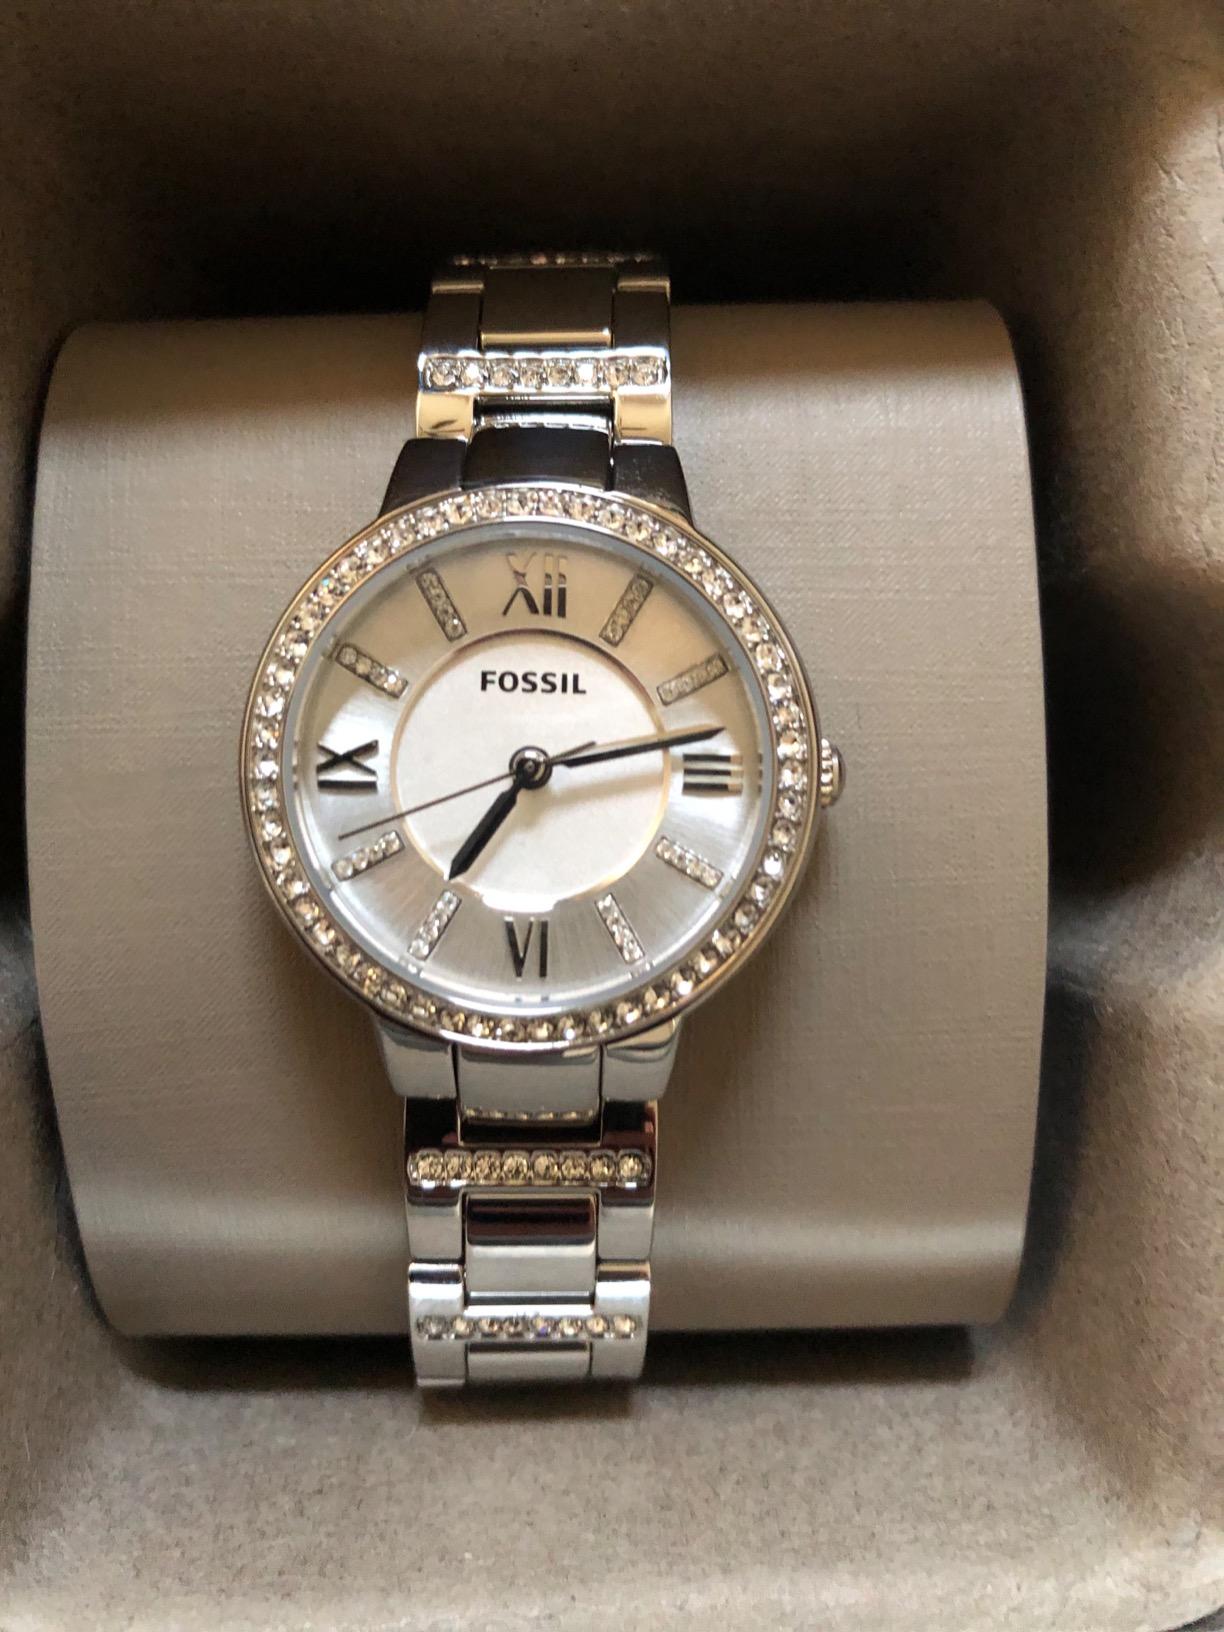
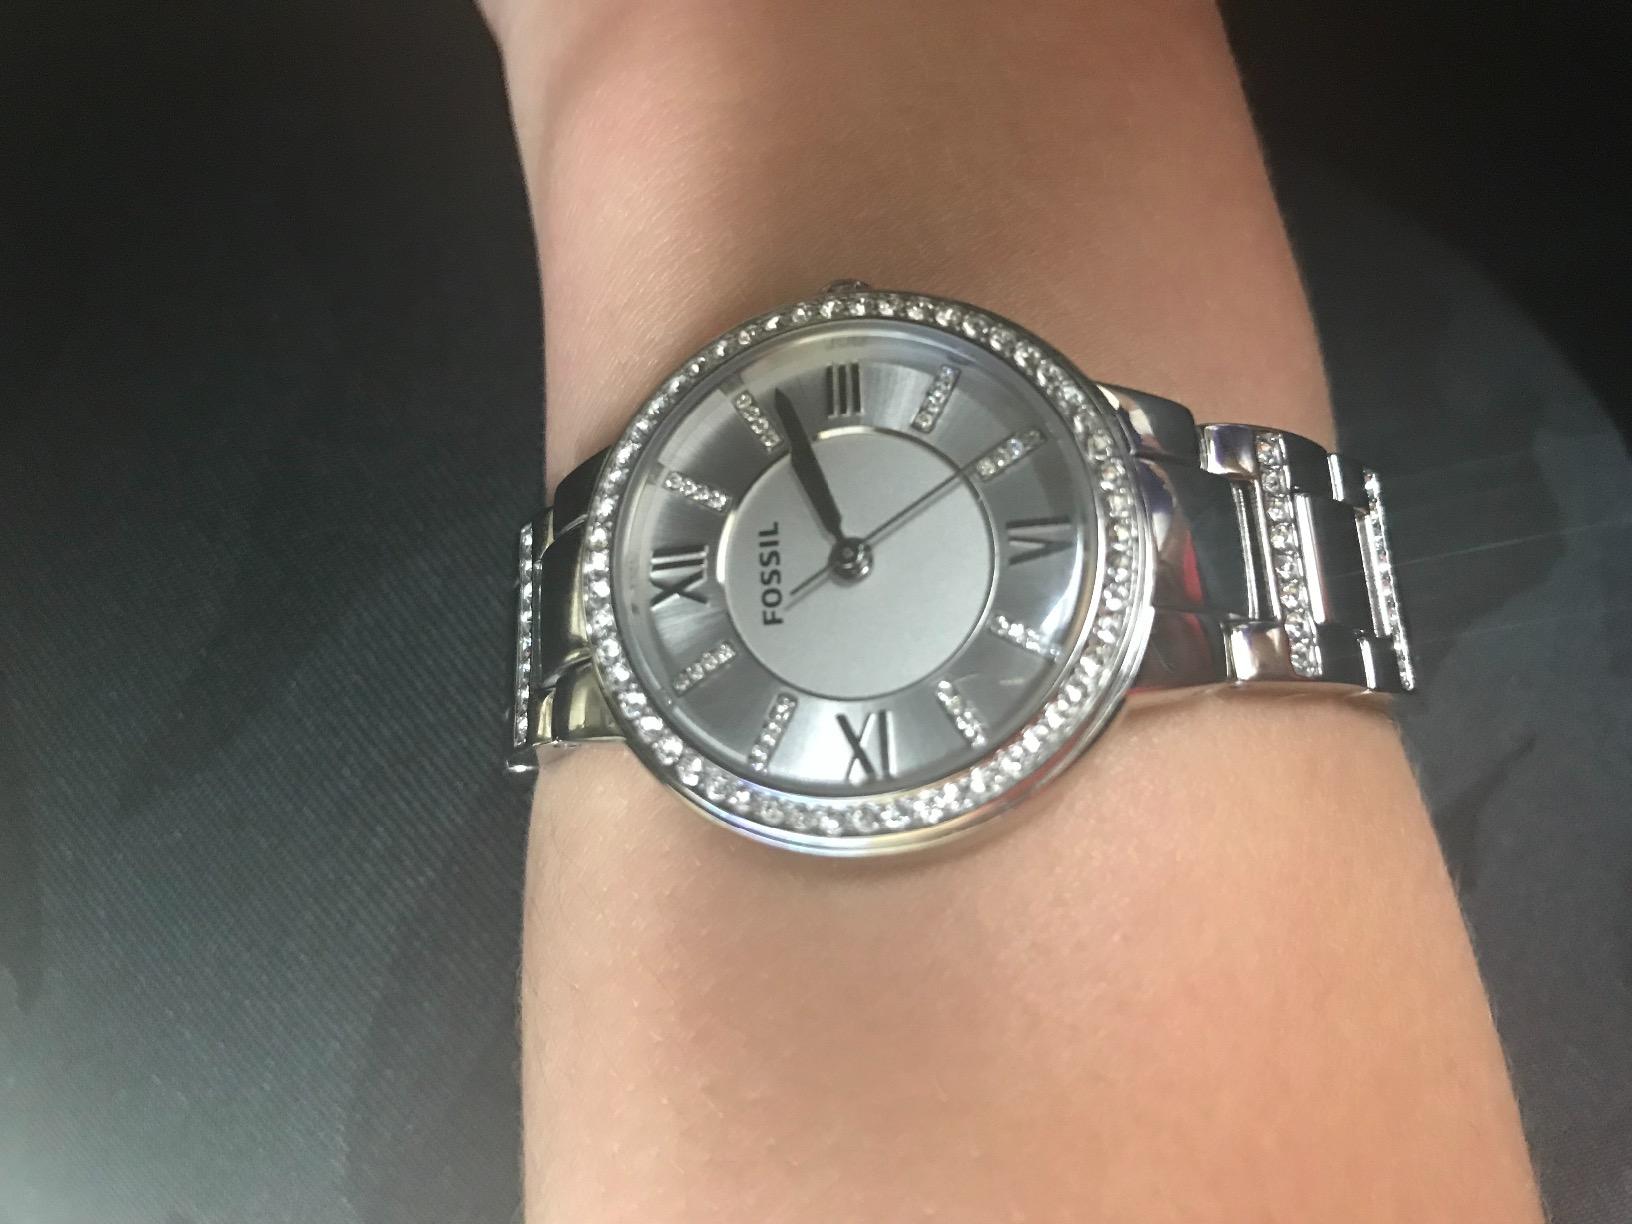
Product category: accessories_watch
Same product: yes